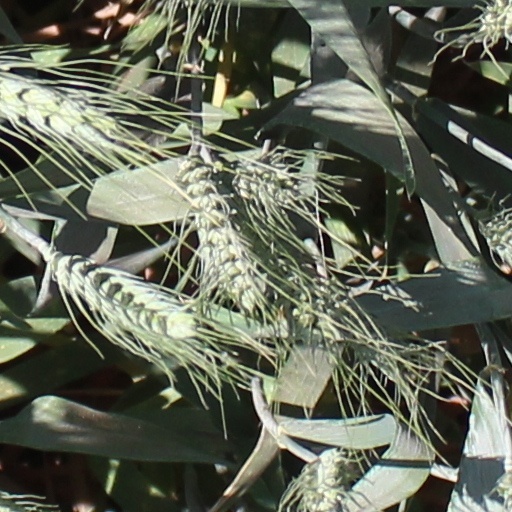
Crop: wheat